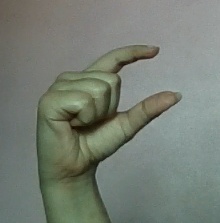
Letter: dal